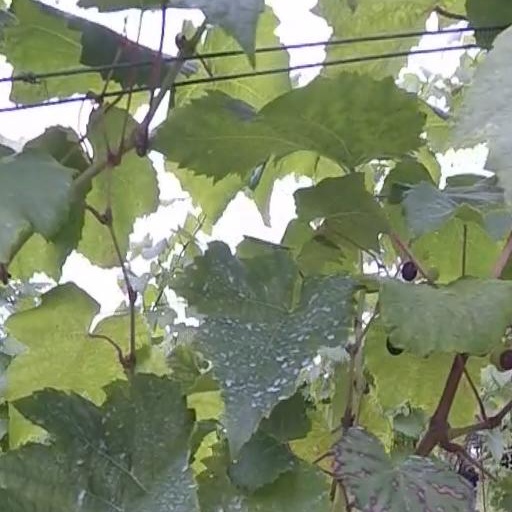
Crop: grape